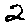
Label: 2